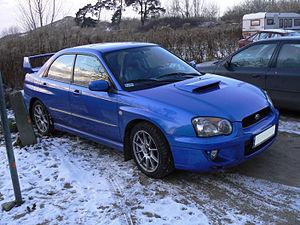
L'Impreza est un modèle automobile compact du constructeur japonais Subaru, apparu en 1992.